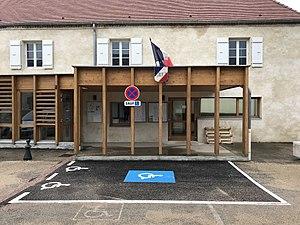
Image de La Loye (Jura) en janvier 2018.
La Loye est une commune française située dans le département du Jura en région Bourgogne-Franche-Comté.